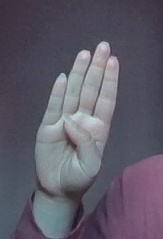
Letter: kaaf